Pavel Peter Gojdič

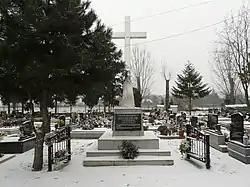
Memorial to Bishop Gojdič at the Leopoldov cemetery

On 28 April 1950, the Communist state outlawed the Greek Catholic Church and Gojdič was arrested and incarcerated by the StB. Slovak Jewish Holocaust survivors whose lives he had saved wrote a letter in his defense to the then-Prime Minister of Czechoslovakia Antonín Zápotocký, but to no avail. In January 1951, a trial "high treason" began against three Catholic bishops (Ján Vojtaššák, , and Gojdič) he was given a life sentence. Transferred from one prison to another, he remained faithful, praying and saying Divine Liturgy in secret, despite facing torture. Following an amnesty in 1953, given by Zapotocký, his life sentence was changed to 25 years detention. He was then 66 and his health continued to deteriorate, yet all further requests for amnesty were refused.